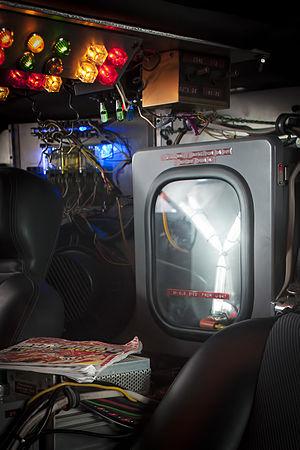
La DeLorean est une automobile de fiction, une machine à voyager dans le temps popularisée par la trilogie cinématographique Retour vers le futur.